Transport in Barcelona

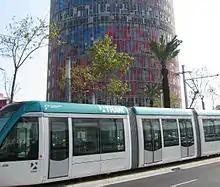
Trambesòs carriage by Glòries and the Torre Agbar.

Although Barcelona had an extensive tram network (operated by Tramways de Barcelona S.A., a distant antecessor of Transports Metropolitans de Barcelona) during the 20th century, and was highly dependent on trams, as the 1951 tram boycott proves, the tram network was upgraded in the early 1960s with the acquisition of a total of 101 PCC type tram cars from the DC Transit system of Washington, DC. Tram service was eventually discontinued in 1971, except for the Tramvia Blau on the Tibidabo. In 2004, however, two new tram systems were introduced: Trambaix (taking its name from the Baix Llobregat comarca, the western part of the metropolitan area), and the Trambesòs, from the river Besòs which runs through the eastern part). Both systems have three routes each (as of 2009), but new introductions are expected and pending approval. An ambitious project to link the whole of Barcelona through Avinguda Diagonal and linking both systems is pending revision.